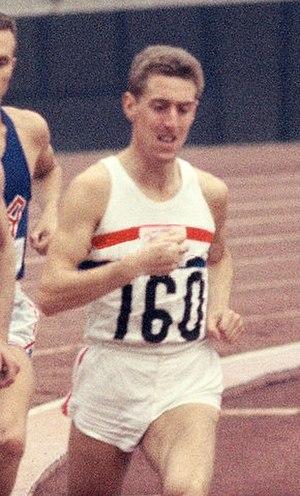
John H. Whetton est un athlète britannique, spécialiste du 1 500 mètres.